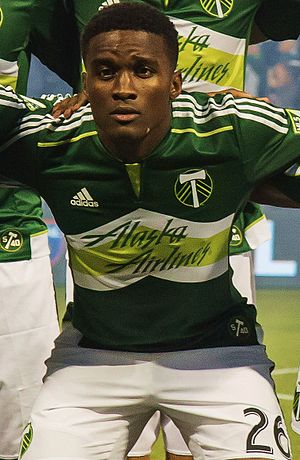
George Fochive
George Fochive i marts 2015.
George Fochive er en amerikansk fodboldspiller, der siden februar 2016 har spillet for den danske klub Viborg FF. Før var han i Major League Soccer-klubben Portland Timbers.